Henry Morgan in popular culture

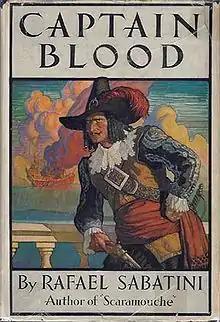
Rafael Sabatini's 1922 novel "Captain Blood" is based in large part on Morgan's career.

Sir Henry Morgan ( 1635 – 25 August 1688) was a Welsh pirate, privateer and buccaneer. He made himself famous during activities in the Caribbean, primarily raiding Spanish settlements. He earned a reputation as one of the most notorious and successful privateers in history, and one of the most ruthless among those active along the Spanish Main.